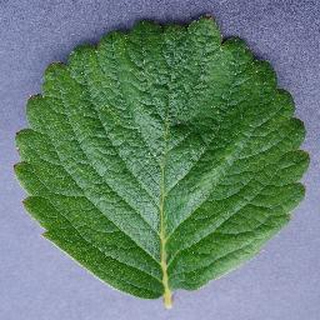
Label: healthy_strawberry